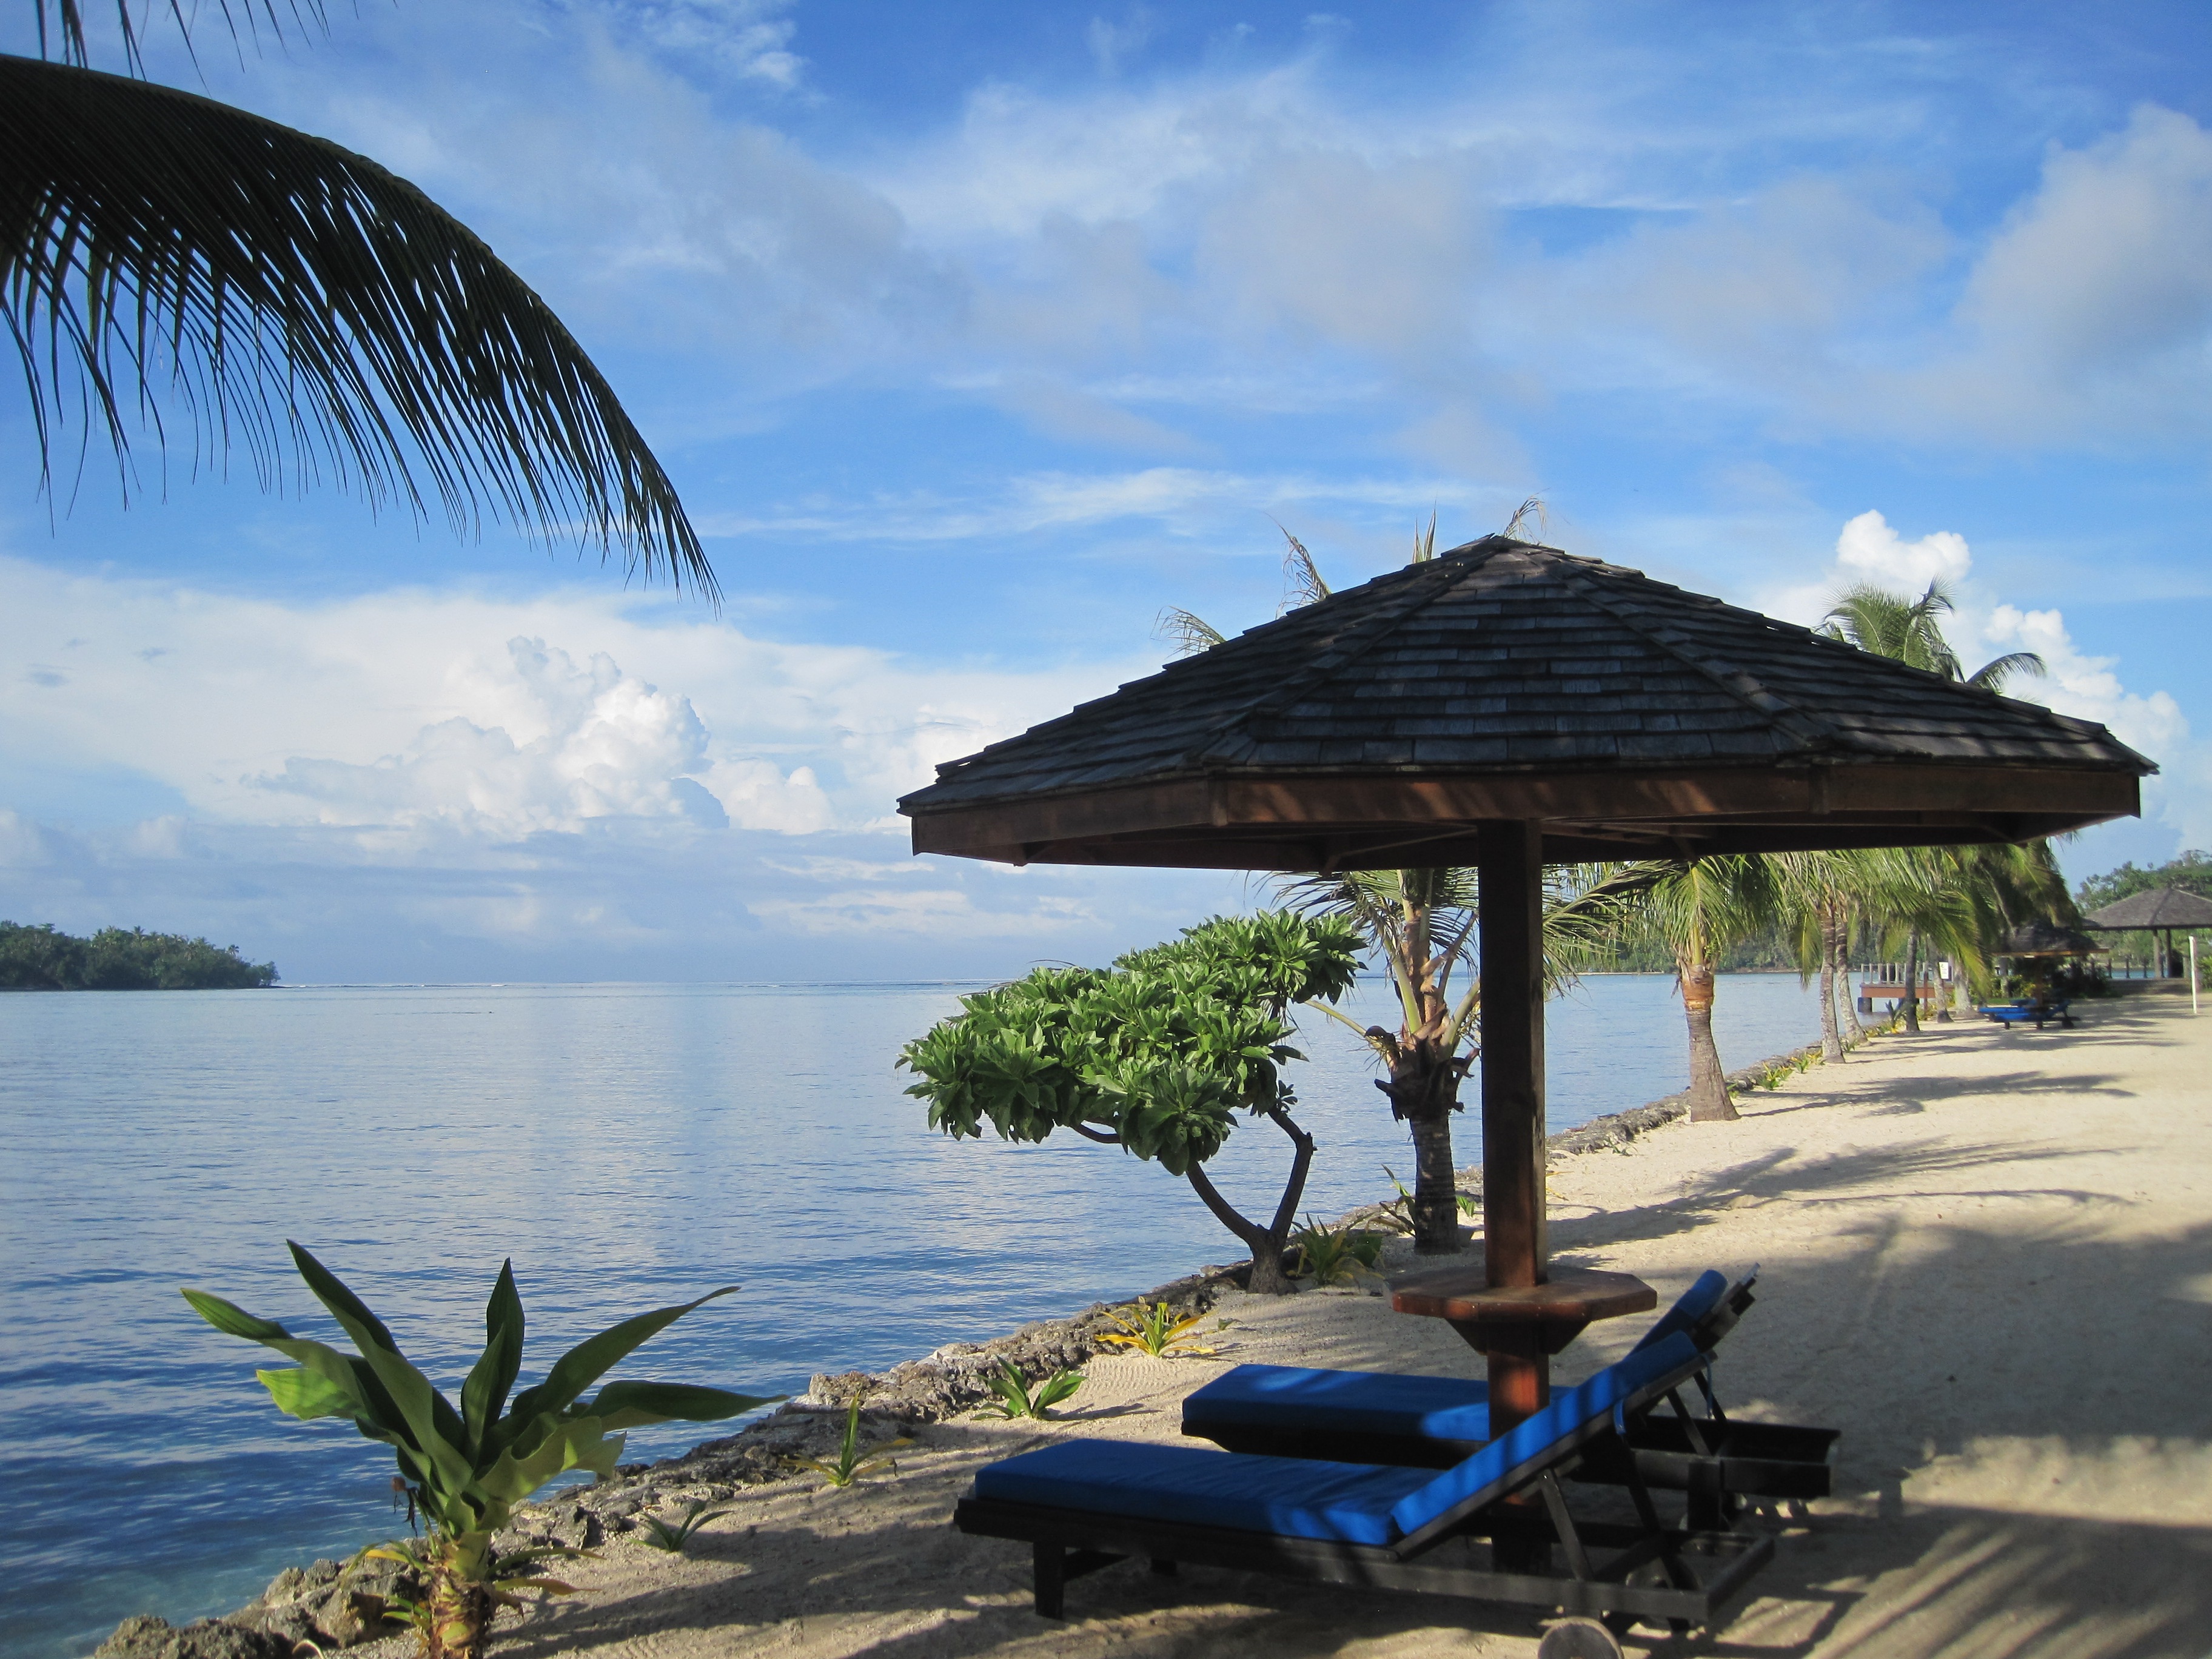
beach, sea, coast, tree, water, ocean, shore, vacation, travel, tropical, bay, island, tourism, body of water, hotel, resort, tropics, the sea, arecales